Scouting in West Virginia

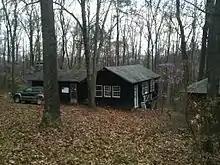
Camp Waldo Schmitt

In 1923, the New River District Council (#615) was founded. It closed in 1923.